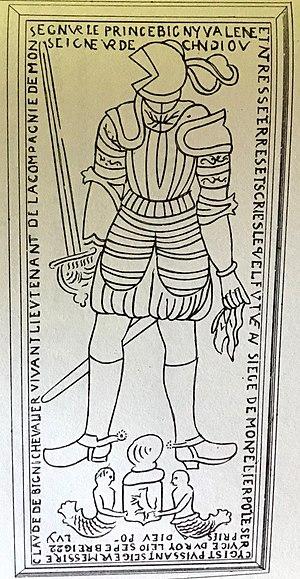
Pierre tombale de Claude de Bigny en habit de combat, mort le 10 septembre 1622
L'église du prieuré Saint-Martin à Vallenay, ou plus simplement l'église Saint-Martin de Vallenay est une ancienne église romane située à Vallenay, désaffectée depuis la construction voisine de l'église Saint-Roch de la fin du XIXᵉ siècle. Elle est inscrite au titre des monuments historiques en 1998, en raison de la présence de fresques datant du XIIᵉ siècle.